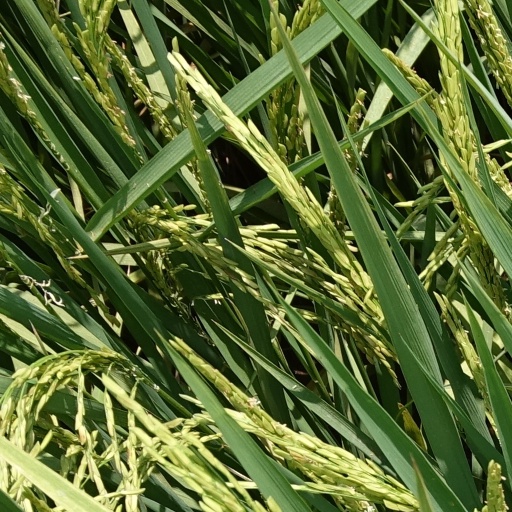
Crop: rice